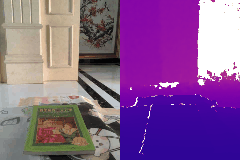
Label: book